Privateer

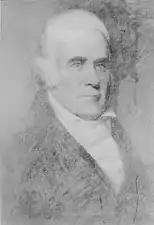
James De Wolf

During King George's War, approximately 36,000 Americans served aboard privateers at one time or another. During the Nine Years War, the French adopted a policy of strongly encouraging privateers, including the famous Jean Bart, to attack English and Dutch shipping. England lost roughly 4,000 merchant ships during the war. In the following War of Spanish Succession, privateer attacks continued, Britain losing 3,250 merchant ships.